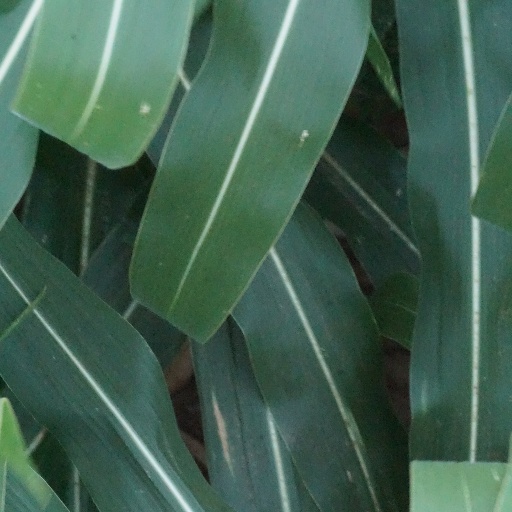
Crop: maize; corn